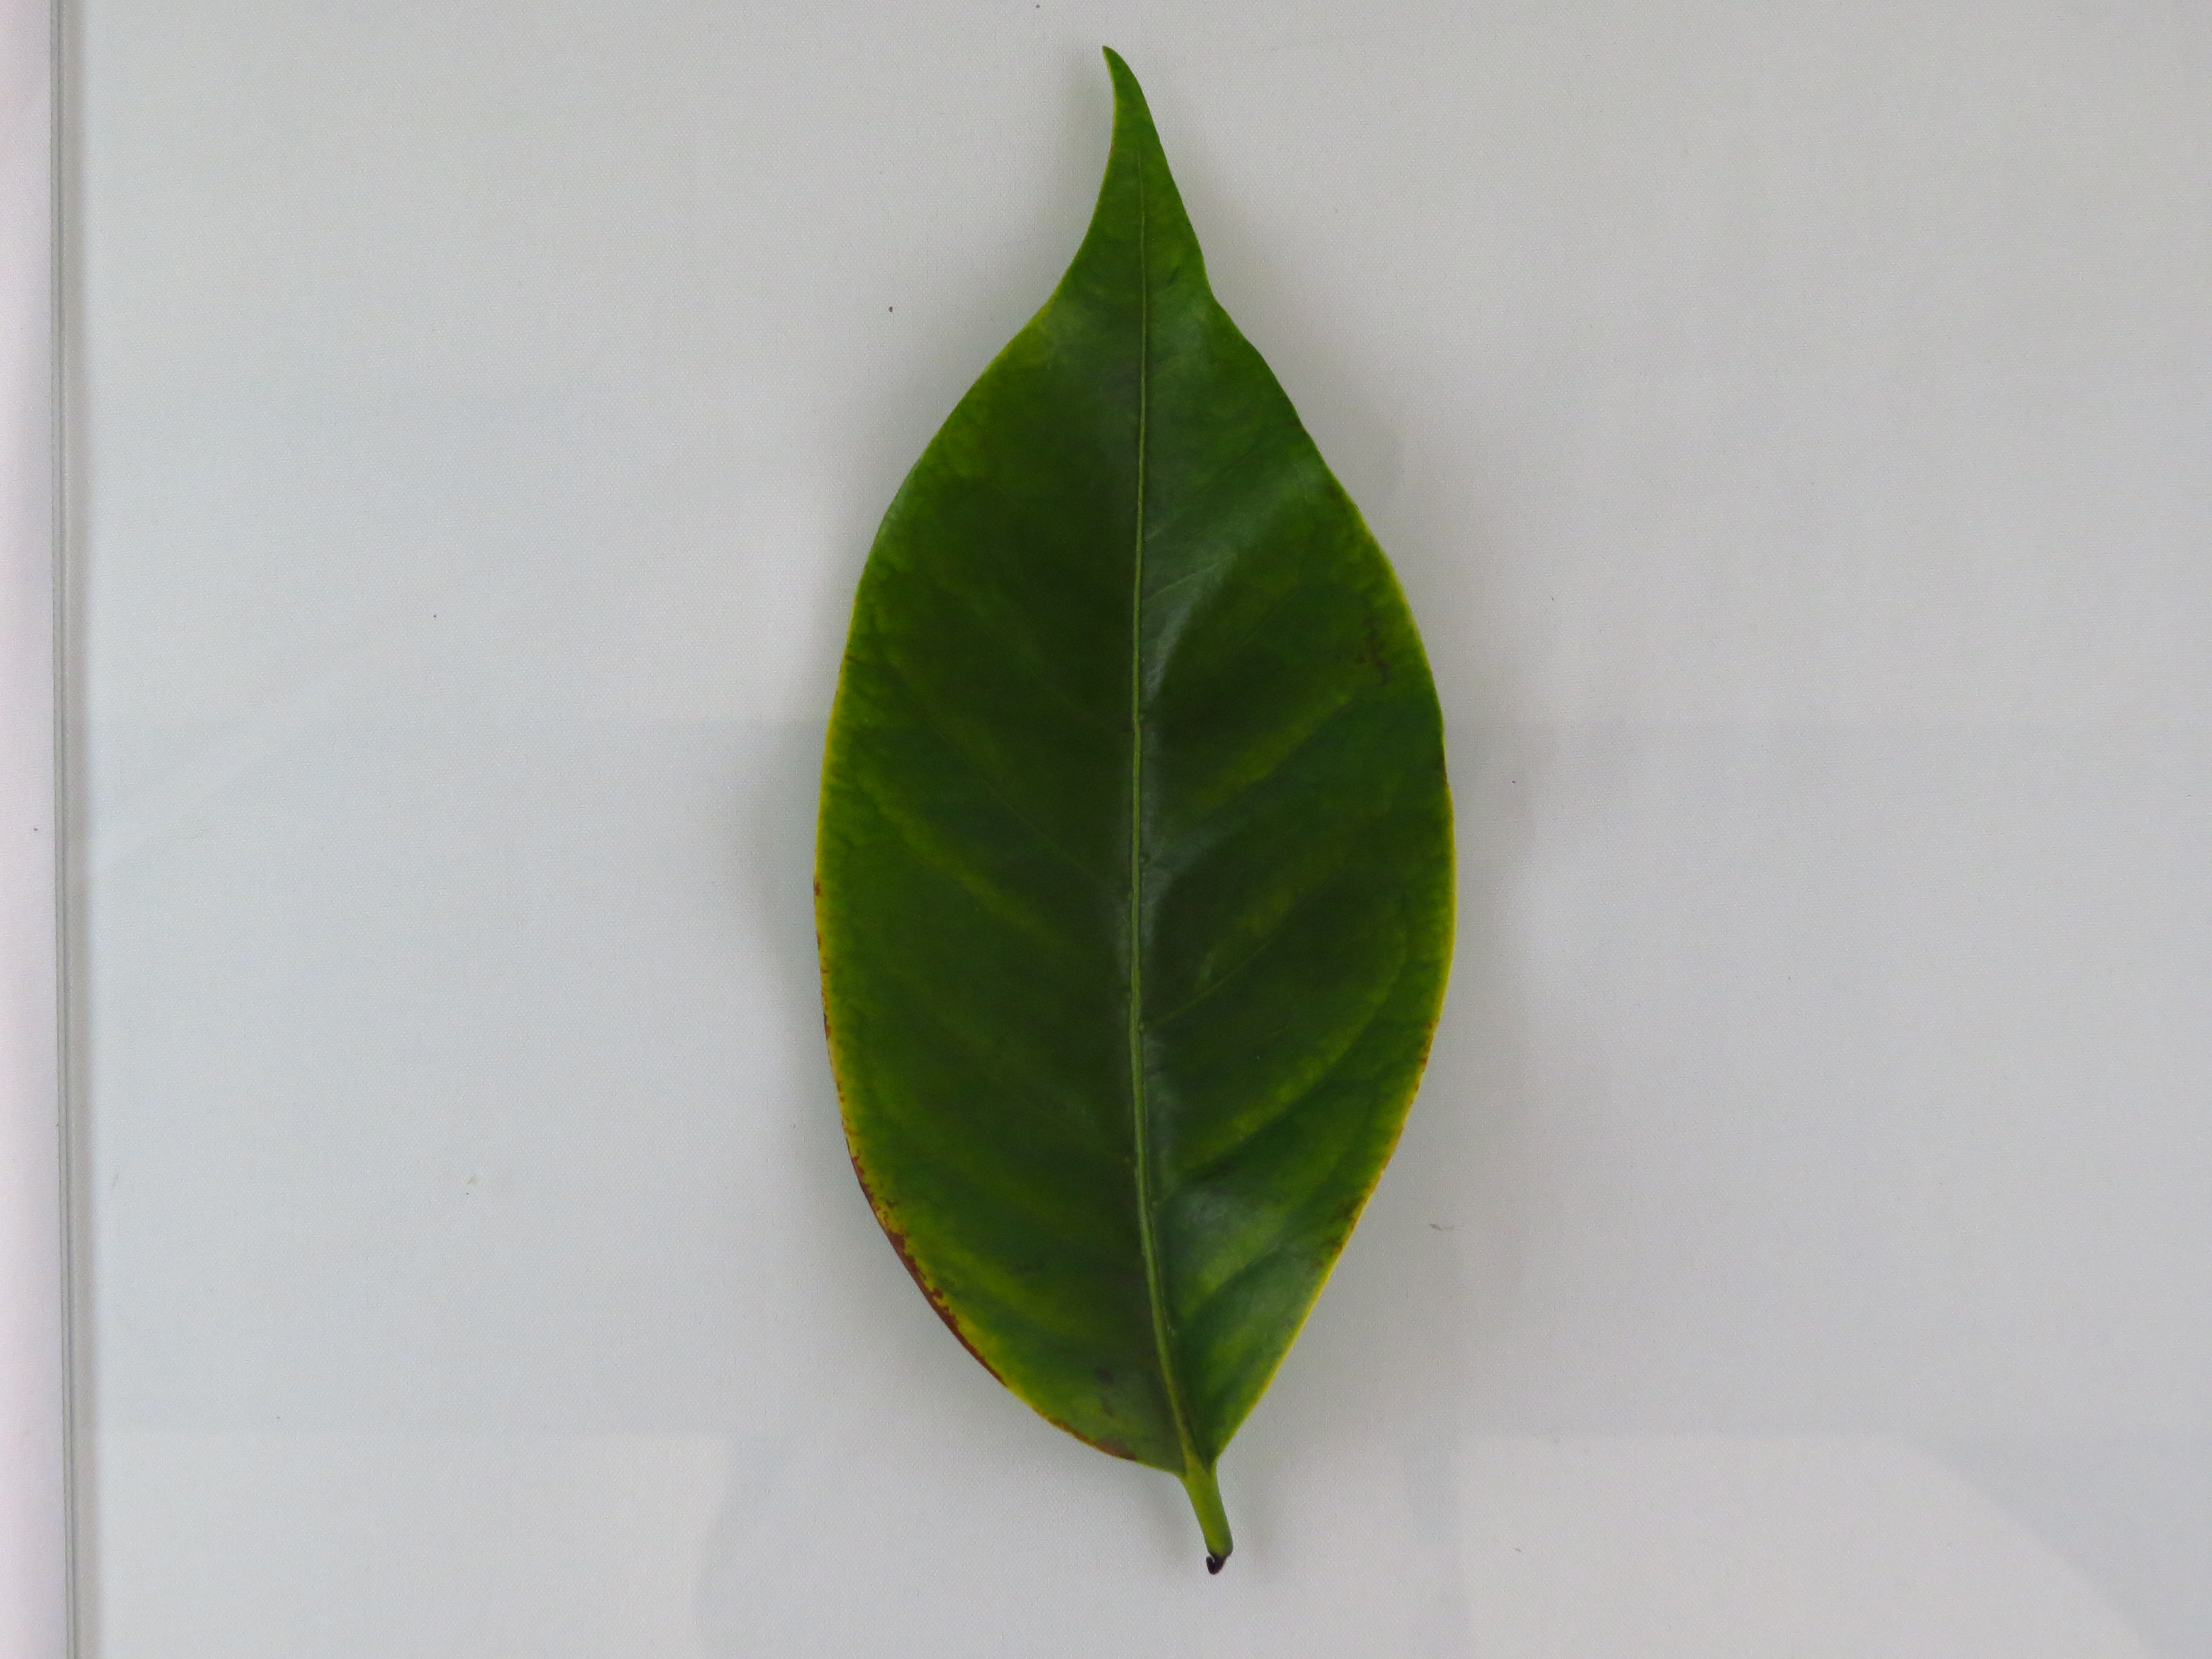
Label: manganese-Mn